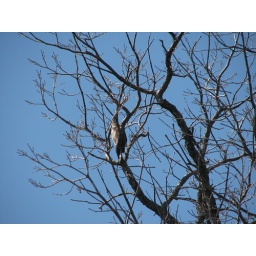
2 hawks are building a nest in the tree across from my mom's